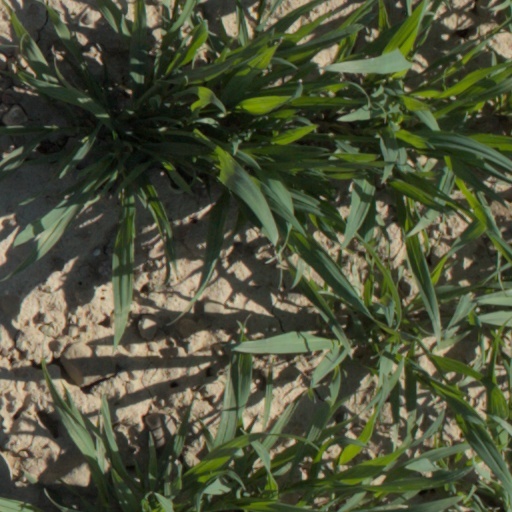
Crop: wheat